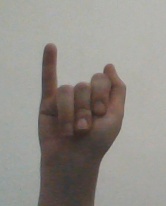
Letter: meem